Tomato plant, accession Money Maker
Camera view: vertical (180 deg); turntable rotation: 0 degrees
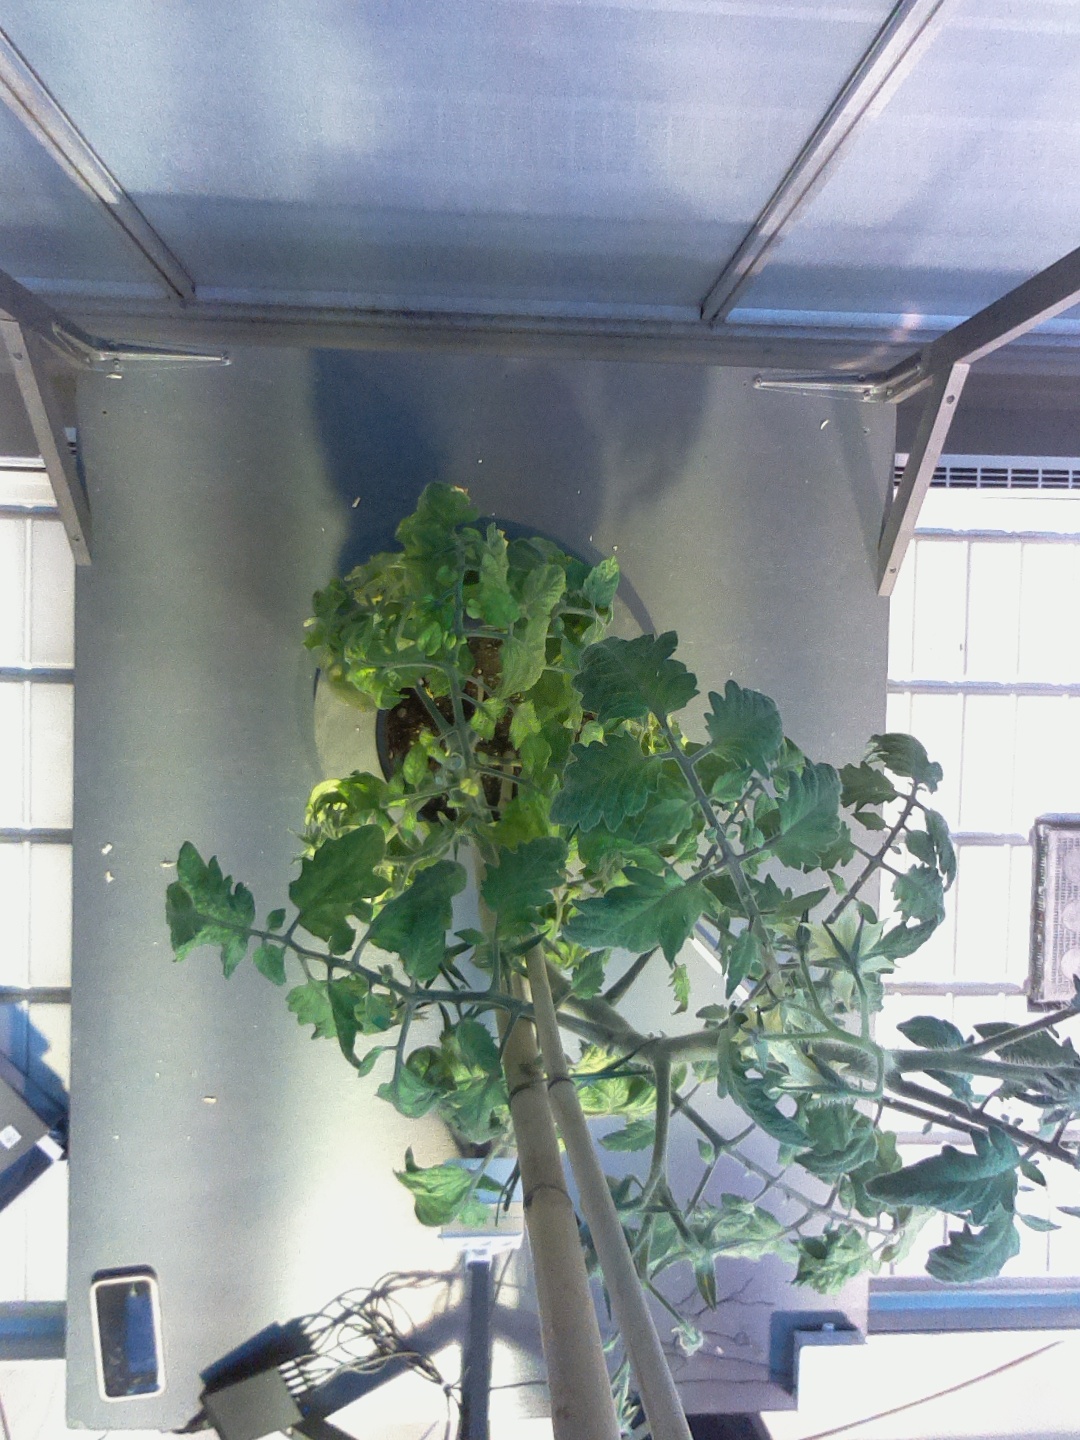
BBCH growth stage 71: 10%-20% of final fruit size